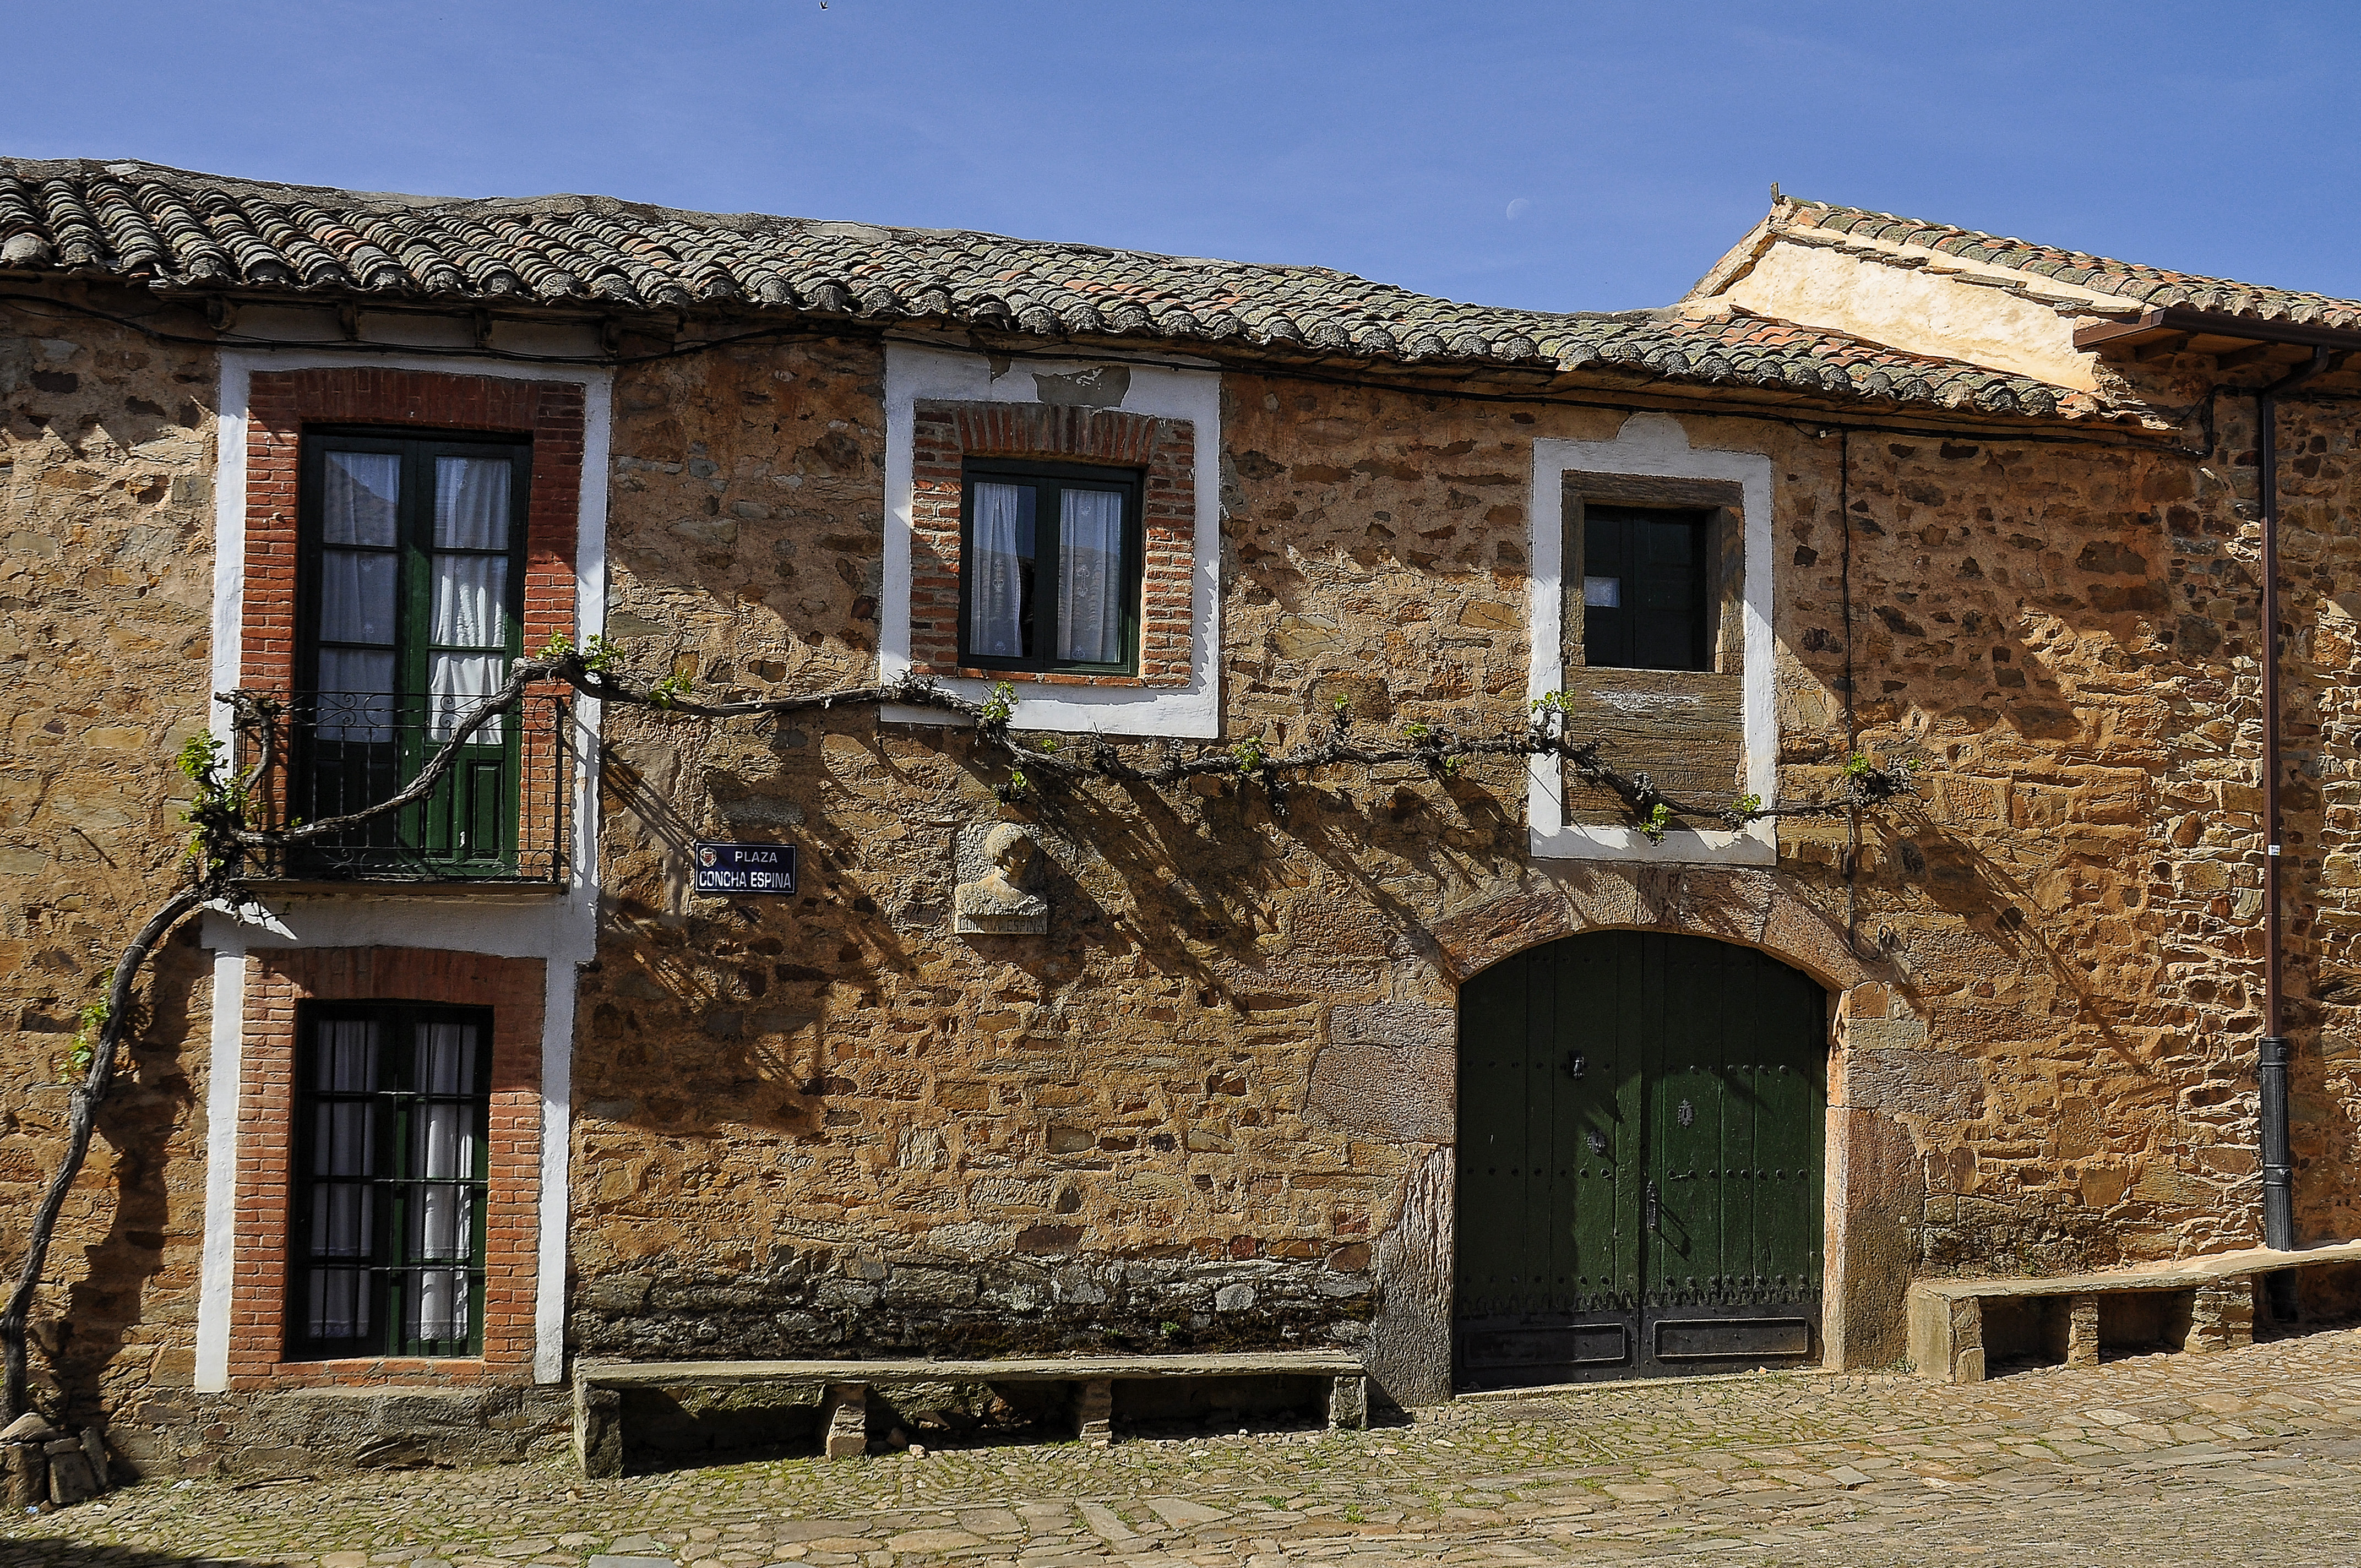
wood, villa, house, window, building, home, wall, village, rural, cottage, facade, property, nikon, brick, spain, pueblo, farmhouse, arquitectura, puerta, castillayleon, estate, espana, neighbourhood, maragater a, real estate, rural area, residential area